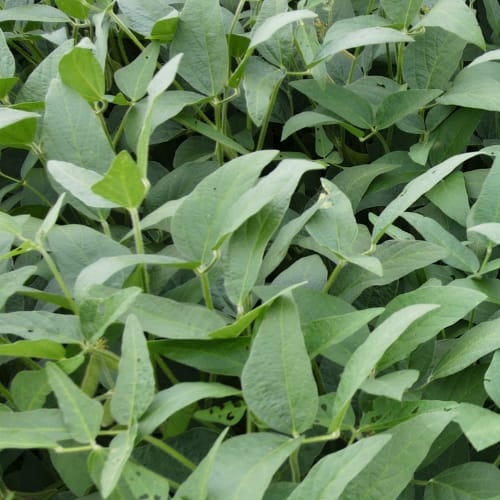
Label: Caterpillar